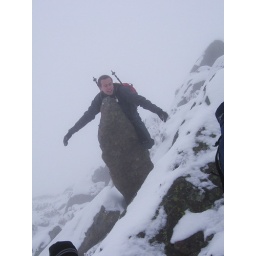
Finding another comfortable looking rock to drape himself over